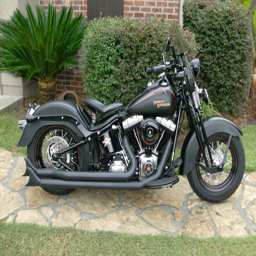
i dig this crossbones with front fender and rear fender .